Morgante

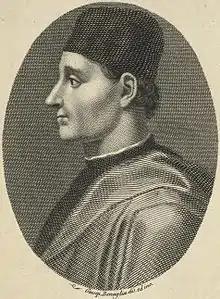
Portrait of Luigi Pulci

Based on popular Matter of France material, the poem tells the story of Orlando and Renaud de Montauban (in Italian, "Renaldo" or "Rinaldo"), the most famous of Charlemagne's paladins, in a frequently burlesque fashion. The title character is a giant who becomes Orlando's loyal follower after the knight stops him from attacking the monastery of Chiaromonte and converts him to Christianity. After many strange adventures, Morgante is killed by a bite from a crab. Other characters include Morgante's friend, the gluttonous Margutte, who dies in a fit of laughter, and the philosophically inclined demon Astarotte. The poem ends with an account of Orlando's defeat and death at the Battle of Roncesvalles.